Javier Aguirre

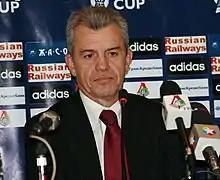
Aguirre as Atlético Madrid manager in 2007

Javier Aguirre Onaindía (born 1 December 1958), nicknamed "El Vasco" (The Basque), is a Mexican football manager and former footballer who played as a midfielder. He is currently manager of the Mexico national team.